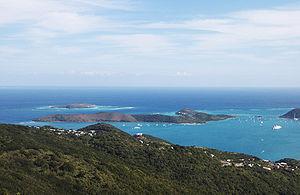
Une île au soleil est un film américano-britannique réalisé par Robert Rossen et sorti en 1957.
Les îles Vierges constituent un archipel des Antilles situé entre Anguilla à l'est, et l'île de Porto Rico à l'ouest. Elles sont les îles les plus septentrionales des Petites Antilles.